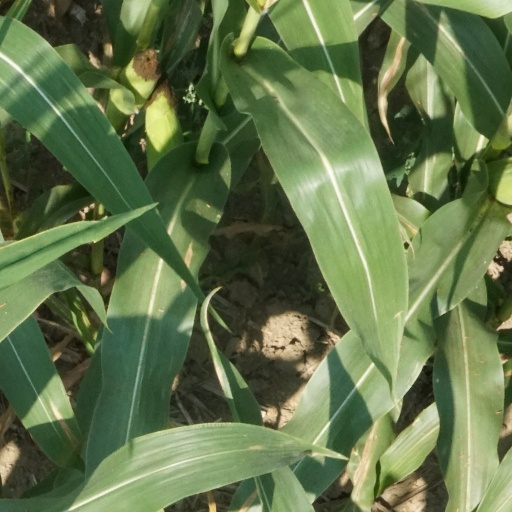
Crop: maize; corn